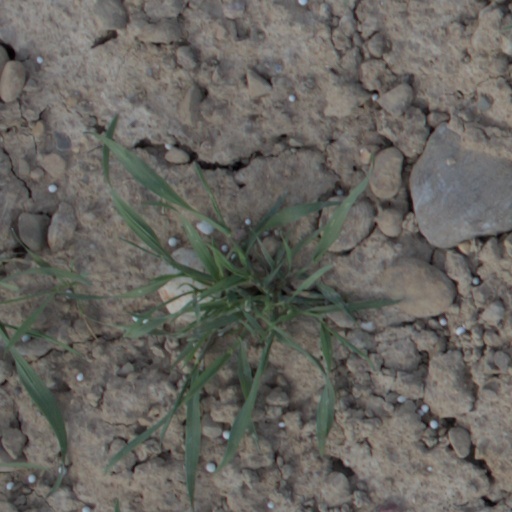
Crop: wheat